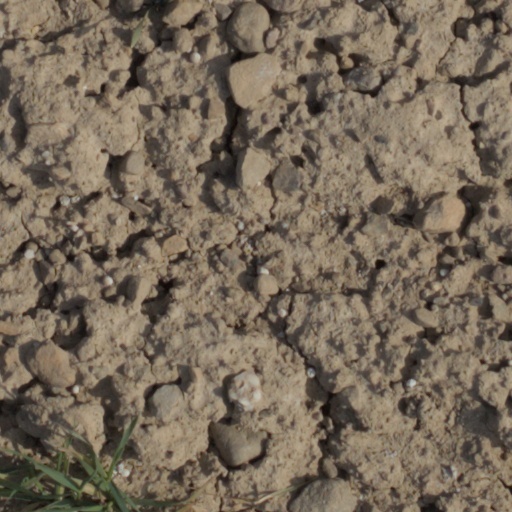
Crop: wheat